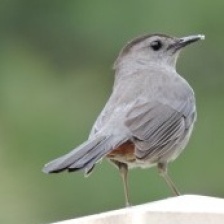
Species: GRAY CATBIRD
Scientific name: DUMETELLA CAROLINENSIS